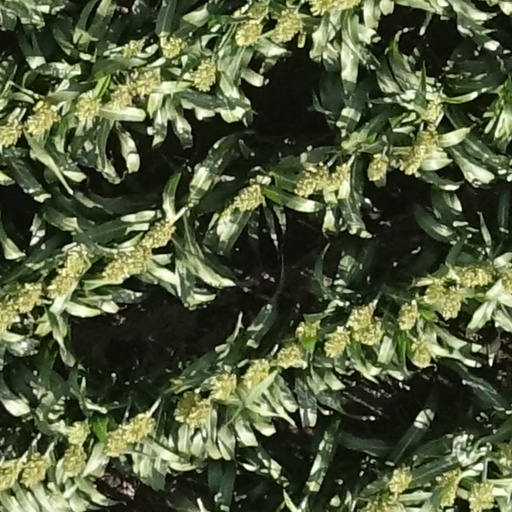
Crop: sorghum